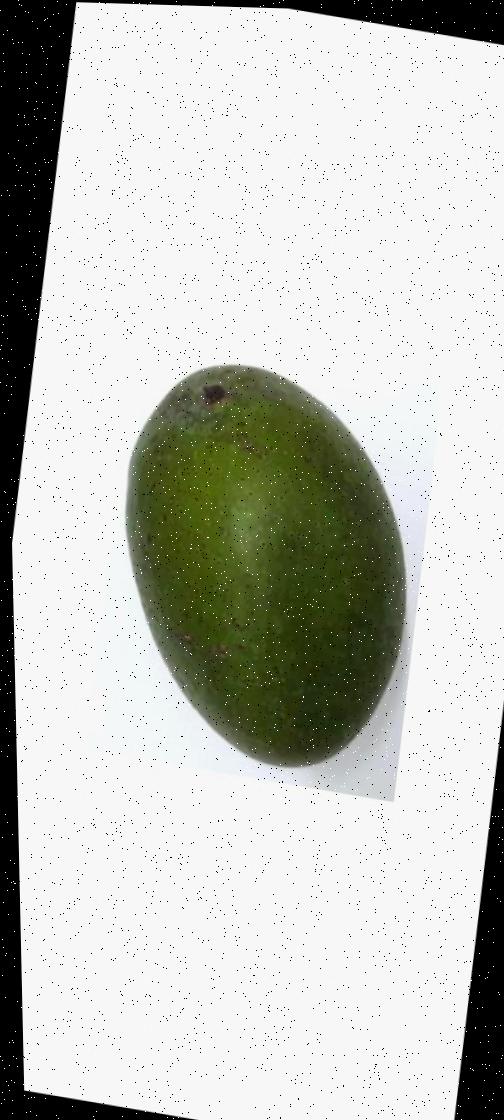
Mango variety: Ashshina Zhinuk